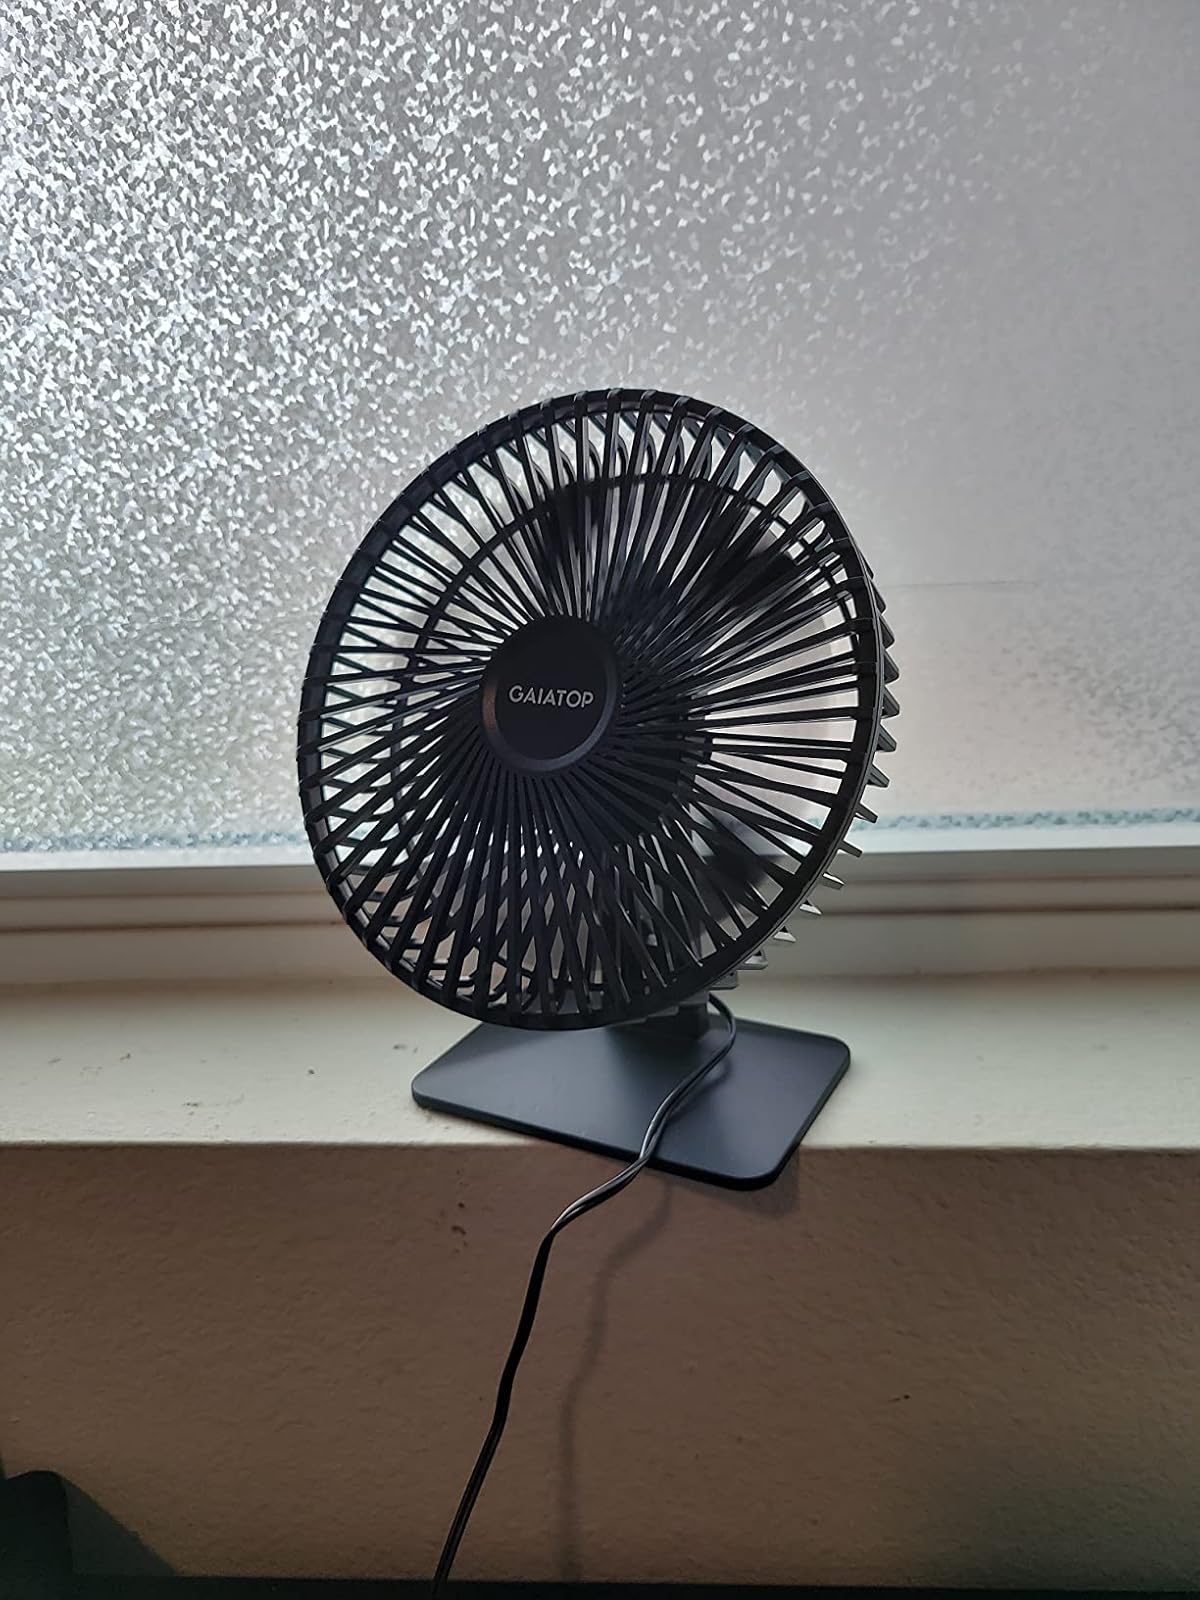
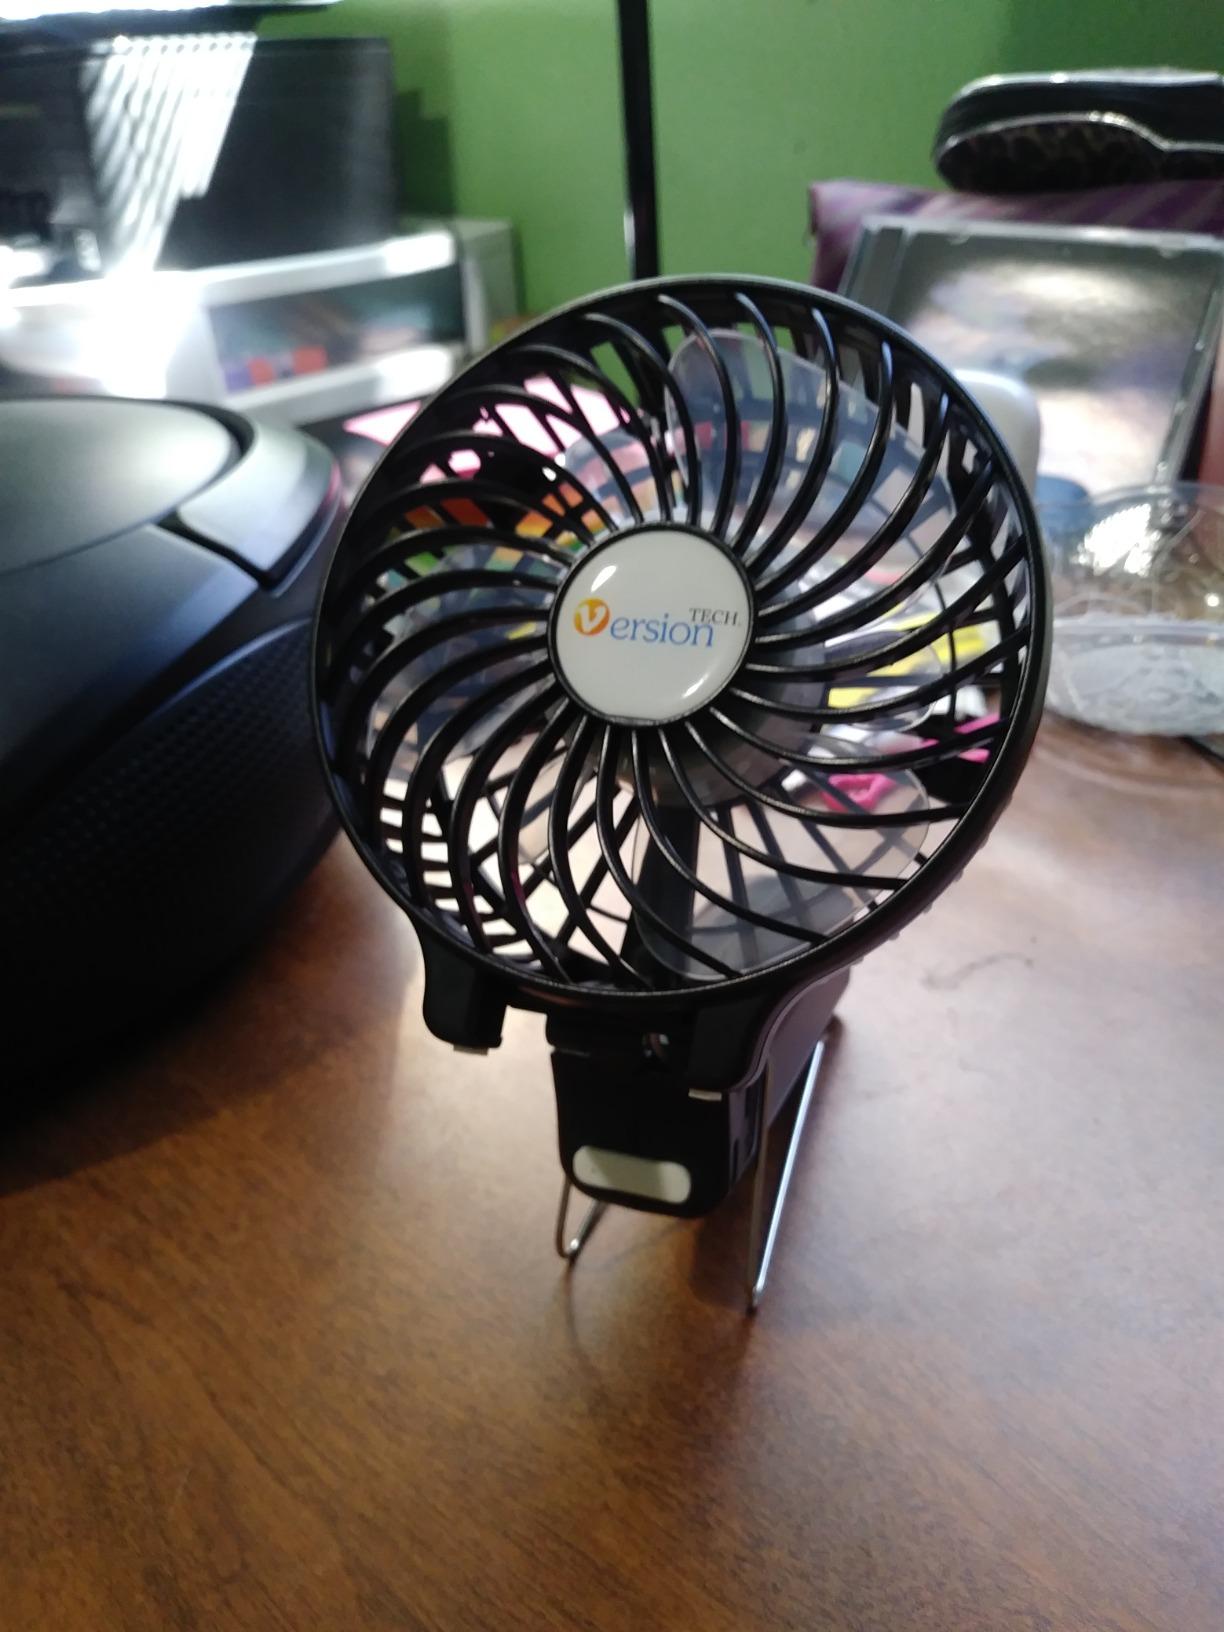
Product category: fan
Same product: no